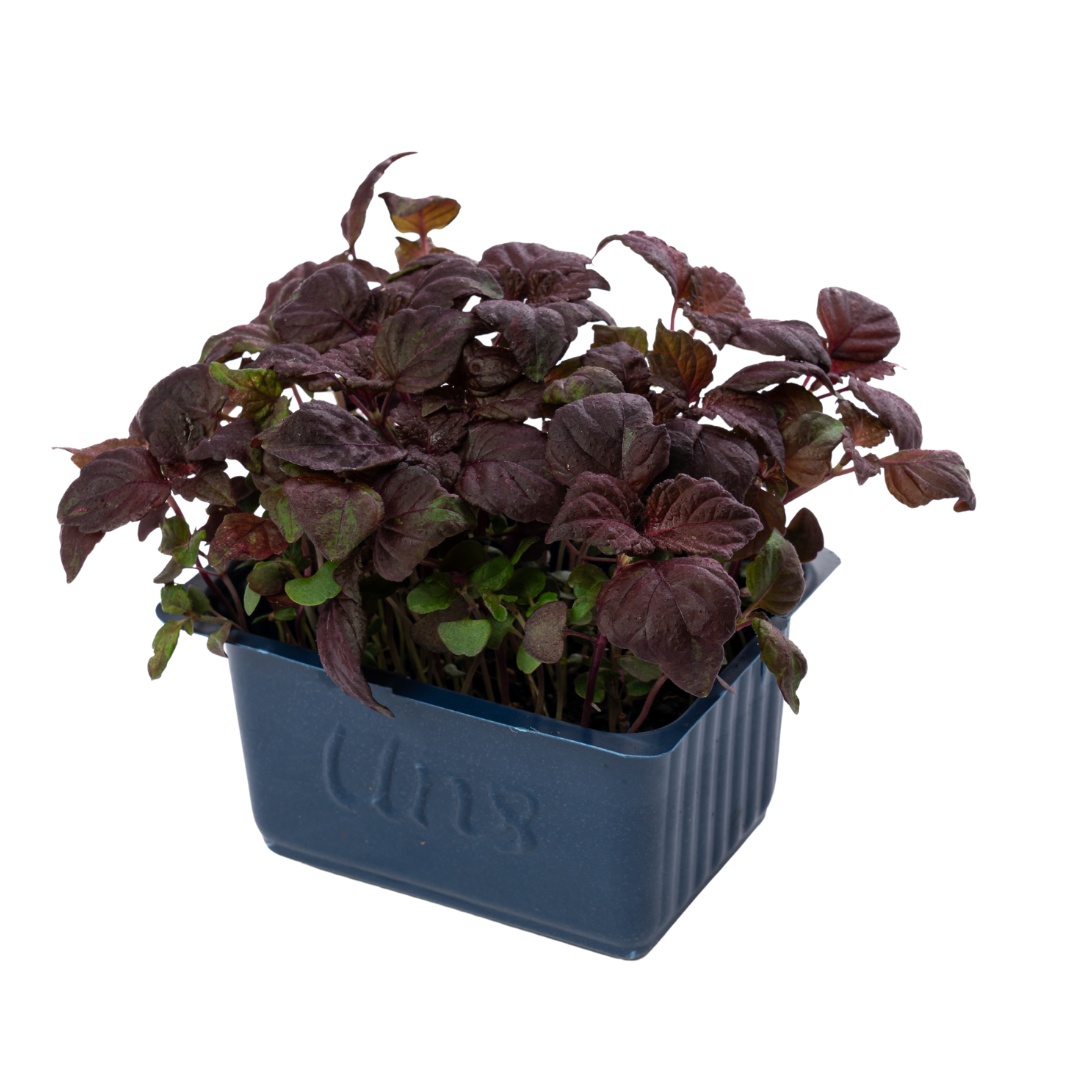
UNS Red Shiso Microgreen Cress 16 Punnet Carton
Uns Shiso Purple Microgreen microgreens are freshly cultivated to ensure maximum freshness and nutrition. These nutrient-packed greens are rich in vitamins and antioxidants, making them ideal for health-conscious meals. Their vibrant flavor adds depth to salads, sandwiches, and gourmet dishes. Sustainably grown and naturally cultivated, they deliver both taste and wellness. Versatile and easy to use, they are a must-have for modern kitchens.
Brand: Unsfarms
Category: Food, Beverages & Tobacco > Food Items > Fruits & Vegetables > Fresh & Frozen Vegetables > Greens